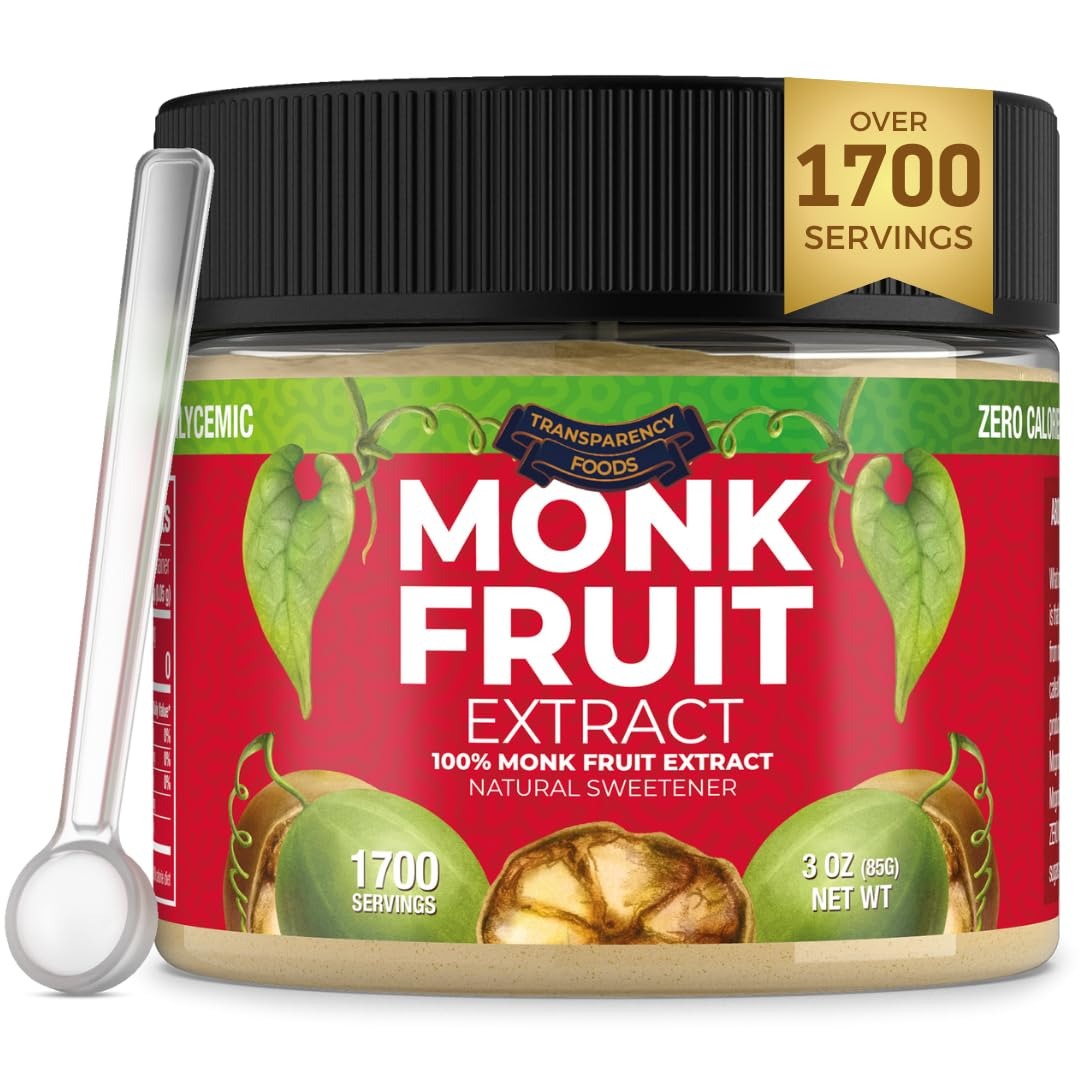
Item Name: 100% Monk Fruit Extract (90X Sweeter Than Sugar) Monk Fruit Sweetener No Erythritol, Sugar Substitute, Zero Calories, Zero Glycemic, Non-GMO, 25% Mogroside V by Transparency Foods (3oz, 1700 servings)
Bullet Point 1: 100% MONK FRUIT EXTRACT: Our product is 100% Monk Fruit Extract, nothing else. It contains no erythritol, preservative, or any other additive. Just pure, natural sweetness from monk fruit. We believe this is the perfect sugar alternative.
Bullet Point 2: 90X SWEETER THAN SUGAR: Our monk fruit extract is 90x times sweeter than sugar, making 1/2 of a mini scoop (0.05 grams) as sweet as a full teaspoon of sugar (4 grams).
Bullet Point 3: 1700 SERVINGS: Each serving equals 1 teaspoon worth of sugar sweetness. With 1700 servings, our 3 oz bottle provides sweetness equivalent to over 35 cups of sugar. That's a lot of sugar!
Bullet Point 4: COFFEE, TEA, & MORE: Our monk fruit extract works great on coffee, tea, sauces, dressings, oatmeal, cereals, juices, cocktails, and much more!
Bullet Point 5: ZERO GLYCEMIC: Enjoy sweetness with zero impact to your blood sugar levels. Our product is zero glycemic, zero calories, and Non-GMO.
Bullet Point 6: SAFE: Every facility that touches the product is GMP certified, and we work with third-party labs to run tests at every major stage of the process. This assures that the product you receive from us is always held to the highest industry standards.
Bullet Point 7: BEST QUALITY: Not all monk fruit is the same. At Transparency Foods, we are committed to going above and beyond to consistently source only the very best products for our customers.
Value: 3.0
Unit: Ounce

Price: 39.95